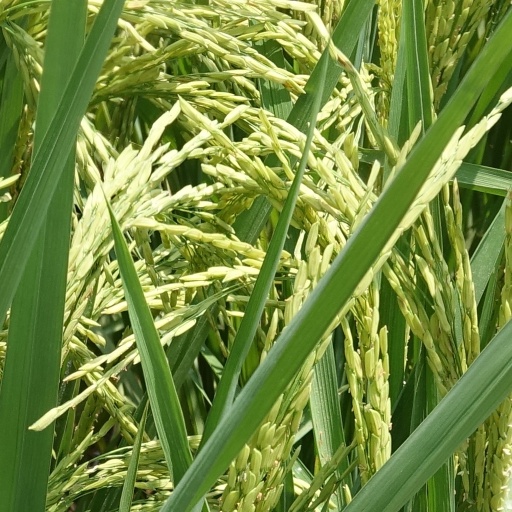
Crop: rice